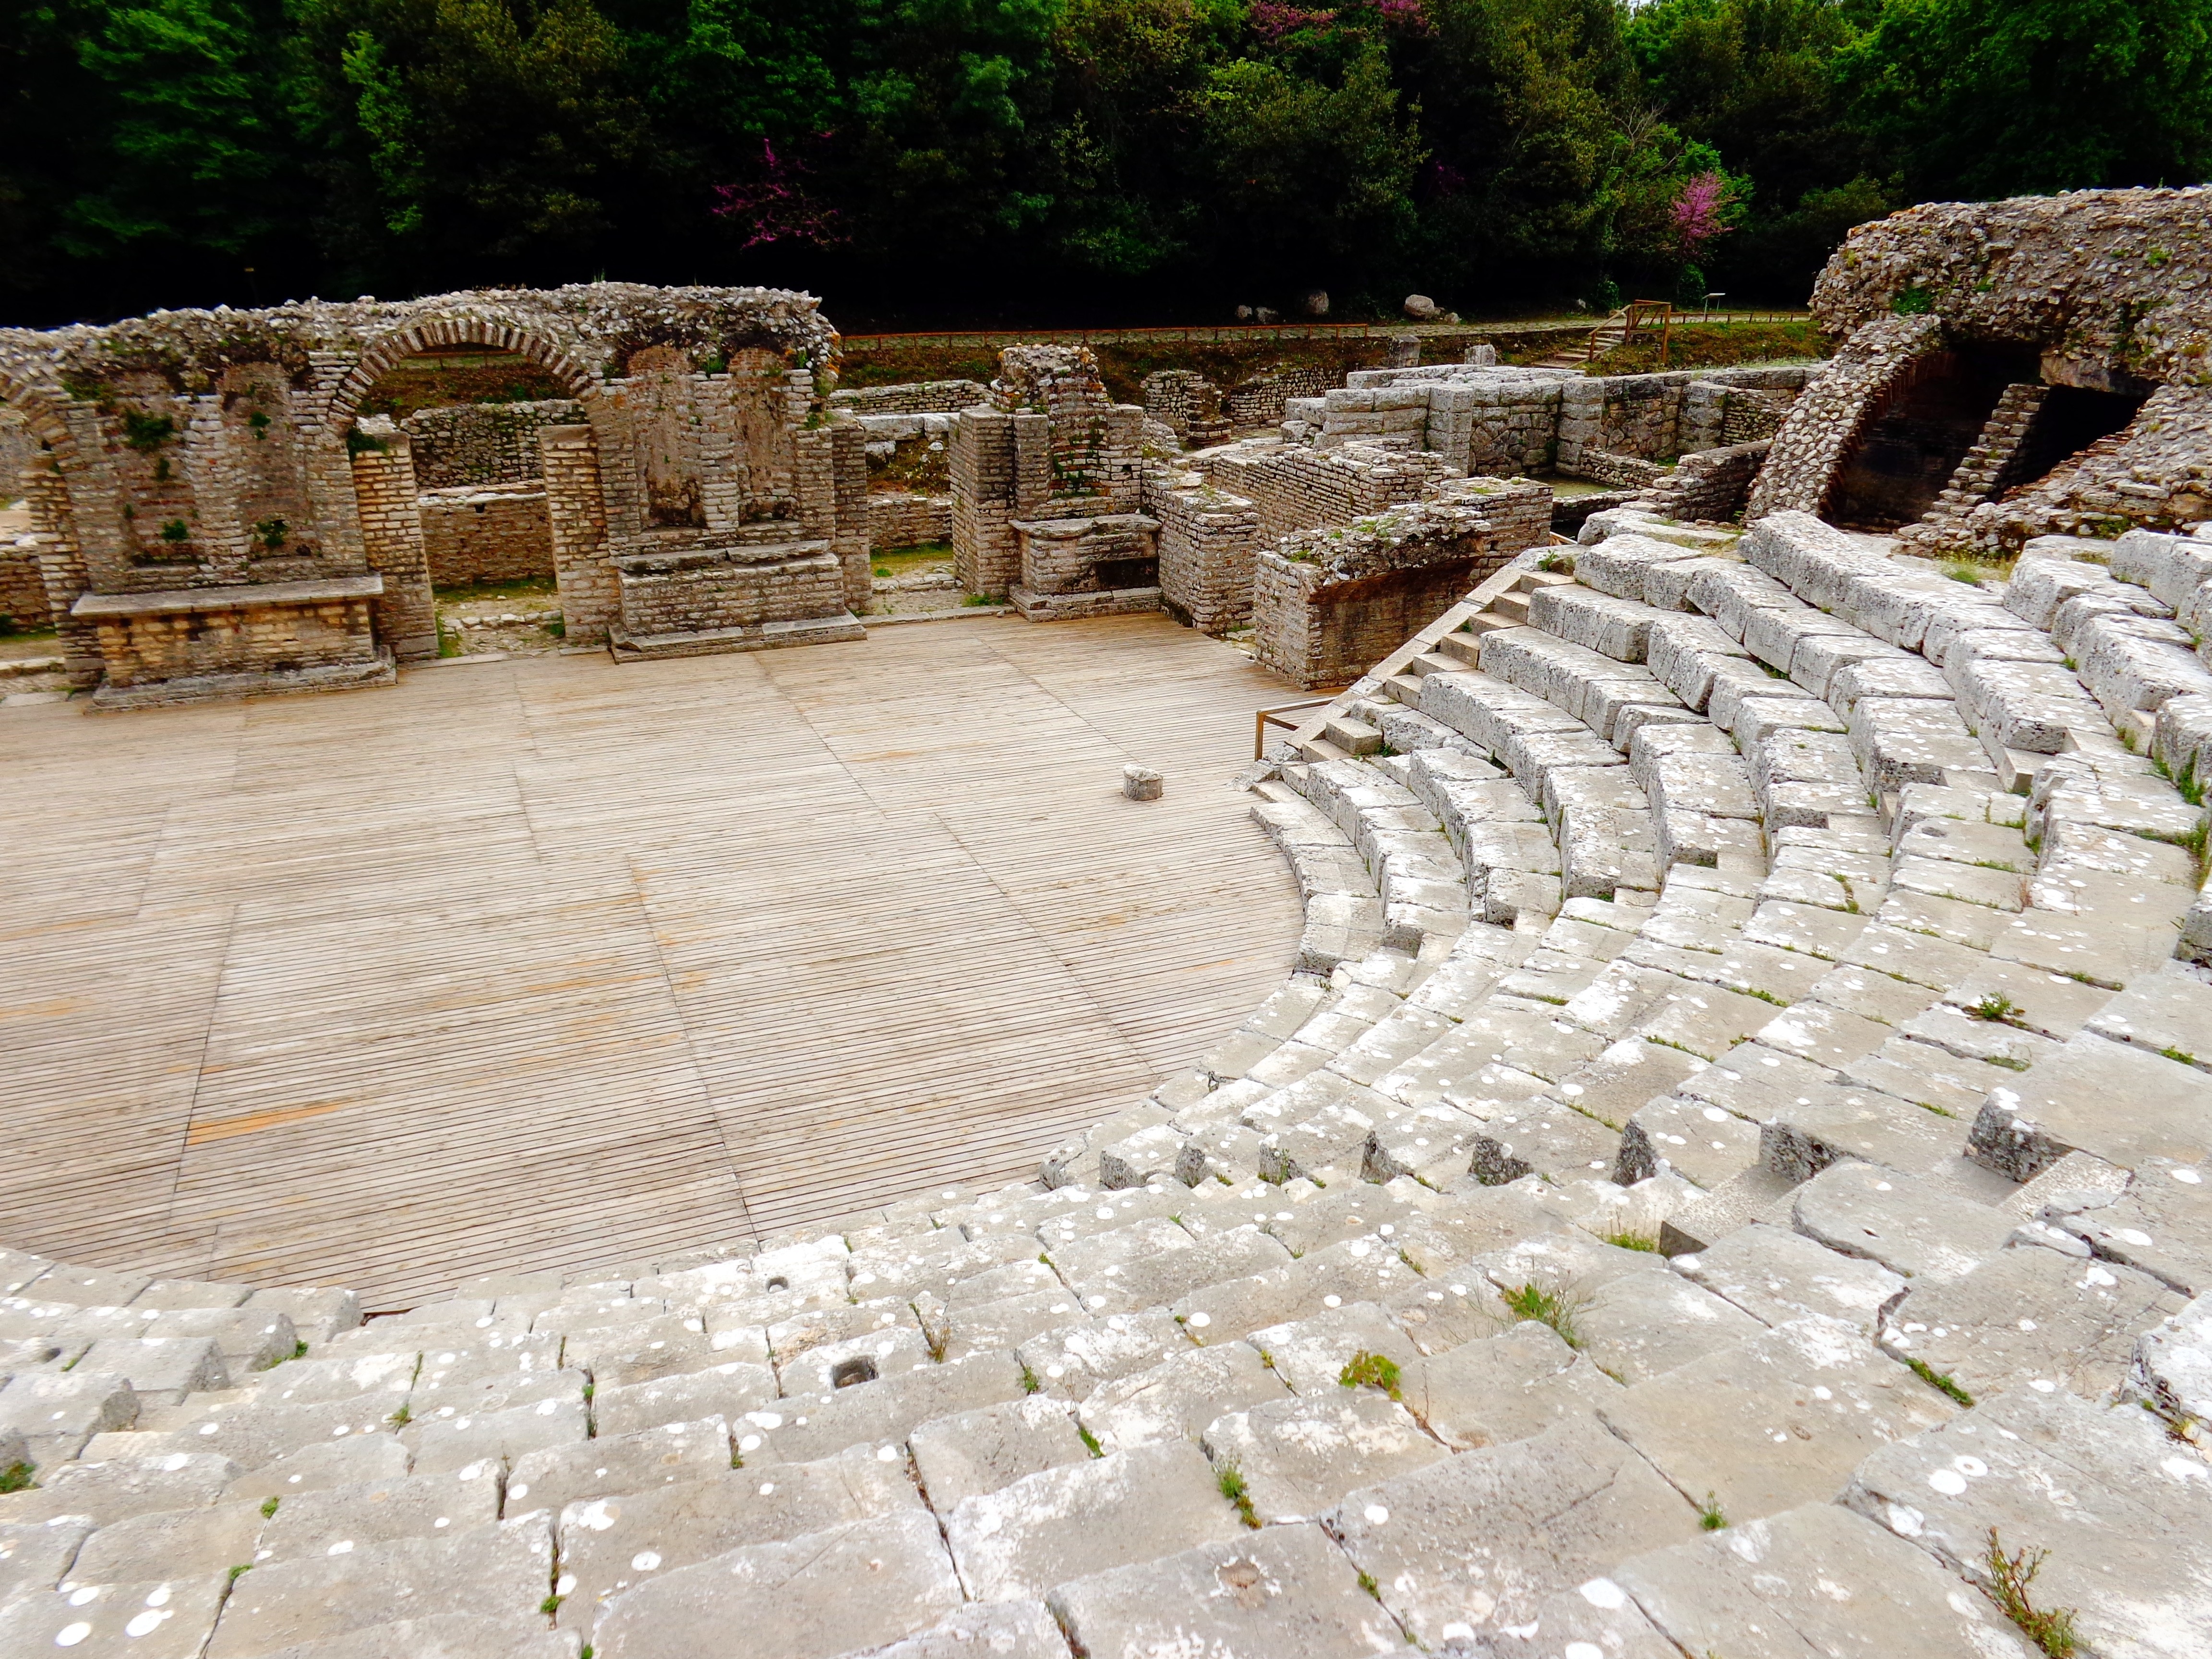
cobblestone, wall, walkway, travel, stone wall, amphitheatre, ruins, albany, flooring, archaeological site, butrint, roman amphitheater, ancient history, outdoor structure